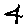
Label: 4